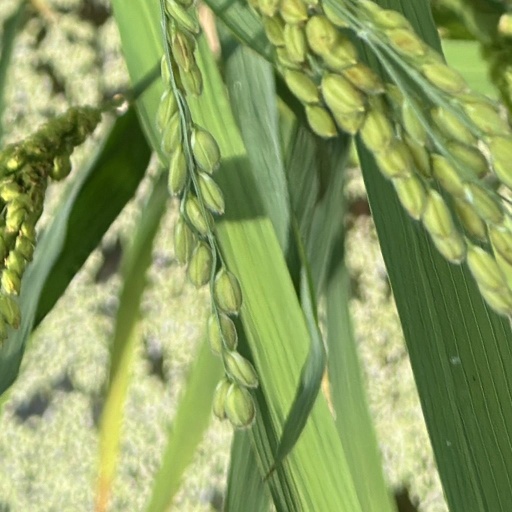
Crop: rice